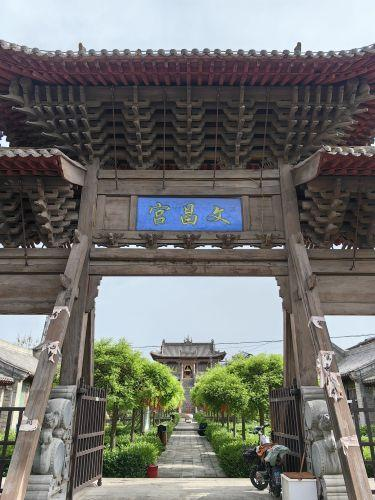
地标名称：文昌宫
所在城市：晋中市·灵石县